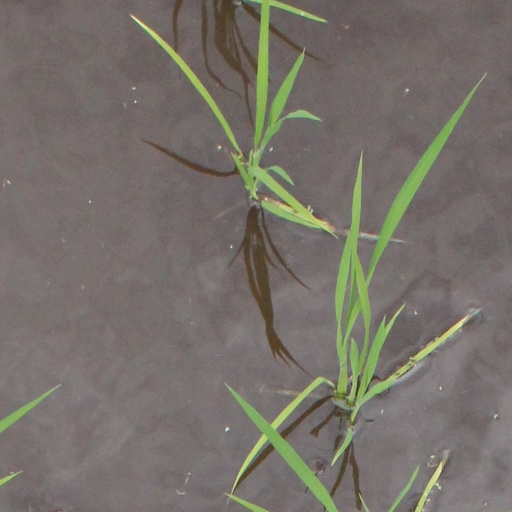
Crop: rice